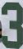
Number: 3